Nine Years' War (Ireland)

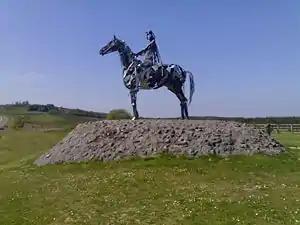
Statue of Red Hugh O'Donnell at Curlew Pass, County Roscommon commemorating the Irish victory over the English in 1599

Hugh O'Neill came from the powerful Ó Néill sept of Tír Eoghain, which dominated the centre of the northern province of Ulster. His father, Matthew O'Neill, Baron Dungannon, was the reputed son of Conn O'Neill the Lame, the first O'Neill to be created Earl of Tyrone by the English Crown. Matthew O'Neill had been appointed by Conn as his heir, whereas Conn's eldest surviving son Shane O'Neill was the preferred heir according to the Irish custom of tanistry. After a period of warfare, Shane had Matthew murdered and became O'Neill after his father died. After the murder of Matthew's first heir, Brian, the English authorities spirited the next heir Hugh out of Tyrone to be brought up with the Hovenden family in the Pale. At the parliament of 1585, Hugh O'Neill requested and was granted his English law birthright to the title of Earl of Tyrone. Prior to this and for several years afterwards Hugh O'Neill warred with the aging reigning chief of Tyrone, Turlough Lynagh O'Neill for control of Tyrone. Turlough died in 1595 allowing Hugh to be inaugurated "the O'Neill". Hugh however had also ruthlessly murdered his chief competitor to the title, Shane's son Hugh Gavelagh O'Neill. He also had sub-chiefs who wouldn't toe the line murdered such as Phelim McTurlough O'Neill, lord of Killetra.